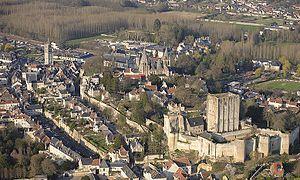
Vue aérienne sud-ouest de Loches
Cet article recense les monuments historiques français classés en 1886.
Loches est une commune française située dans le département d'Indre-et-Loire, en région Centre-Val de Loire.
Le donjon de Loches est un château fort, de la première moitié du XIᵉ siècle, qui se dresse dans le Val de Loire, sur la commune de Loches dans le département d'Indre-et-Loire, en région Centre-Val de Loire, au cœur de la Cité Royale. Cette Cité comprend, outre le donjon, le logis royal et la collégiale Saint-Ours.